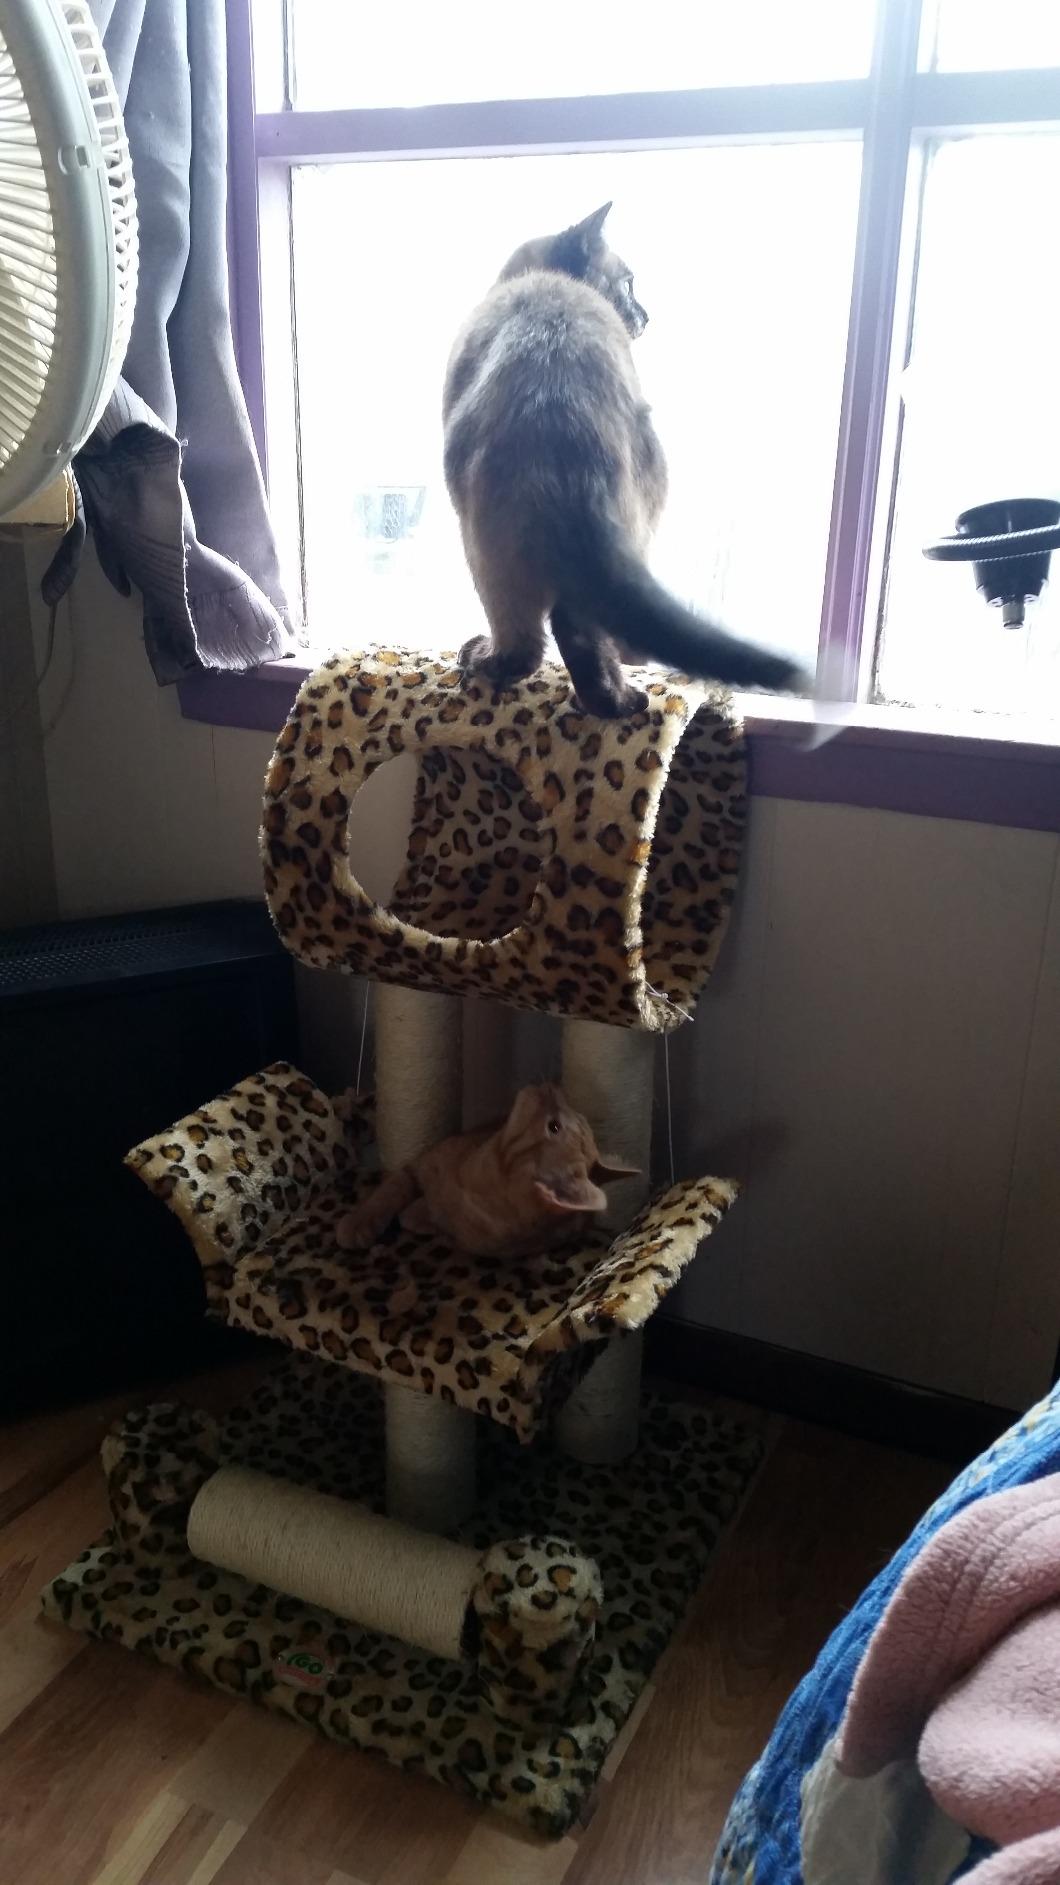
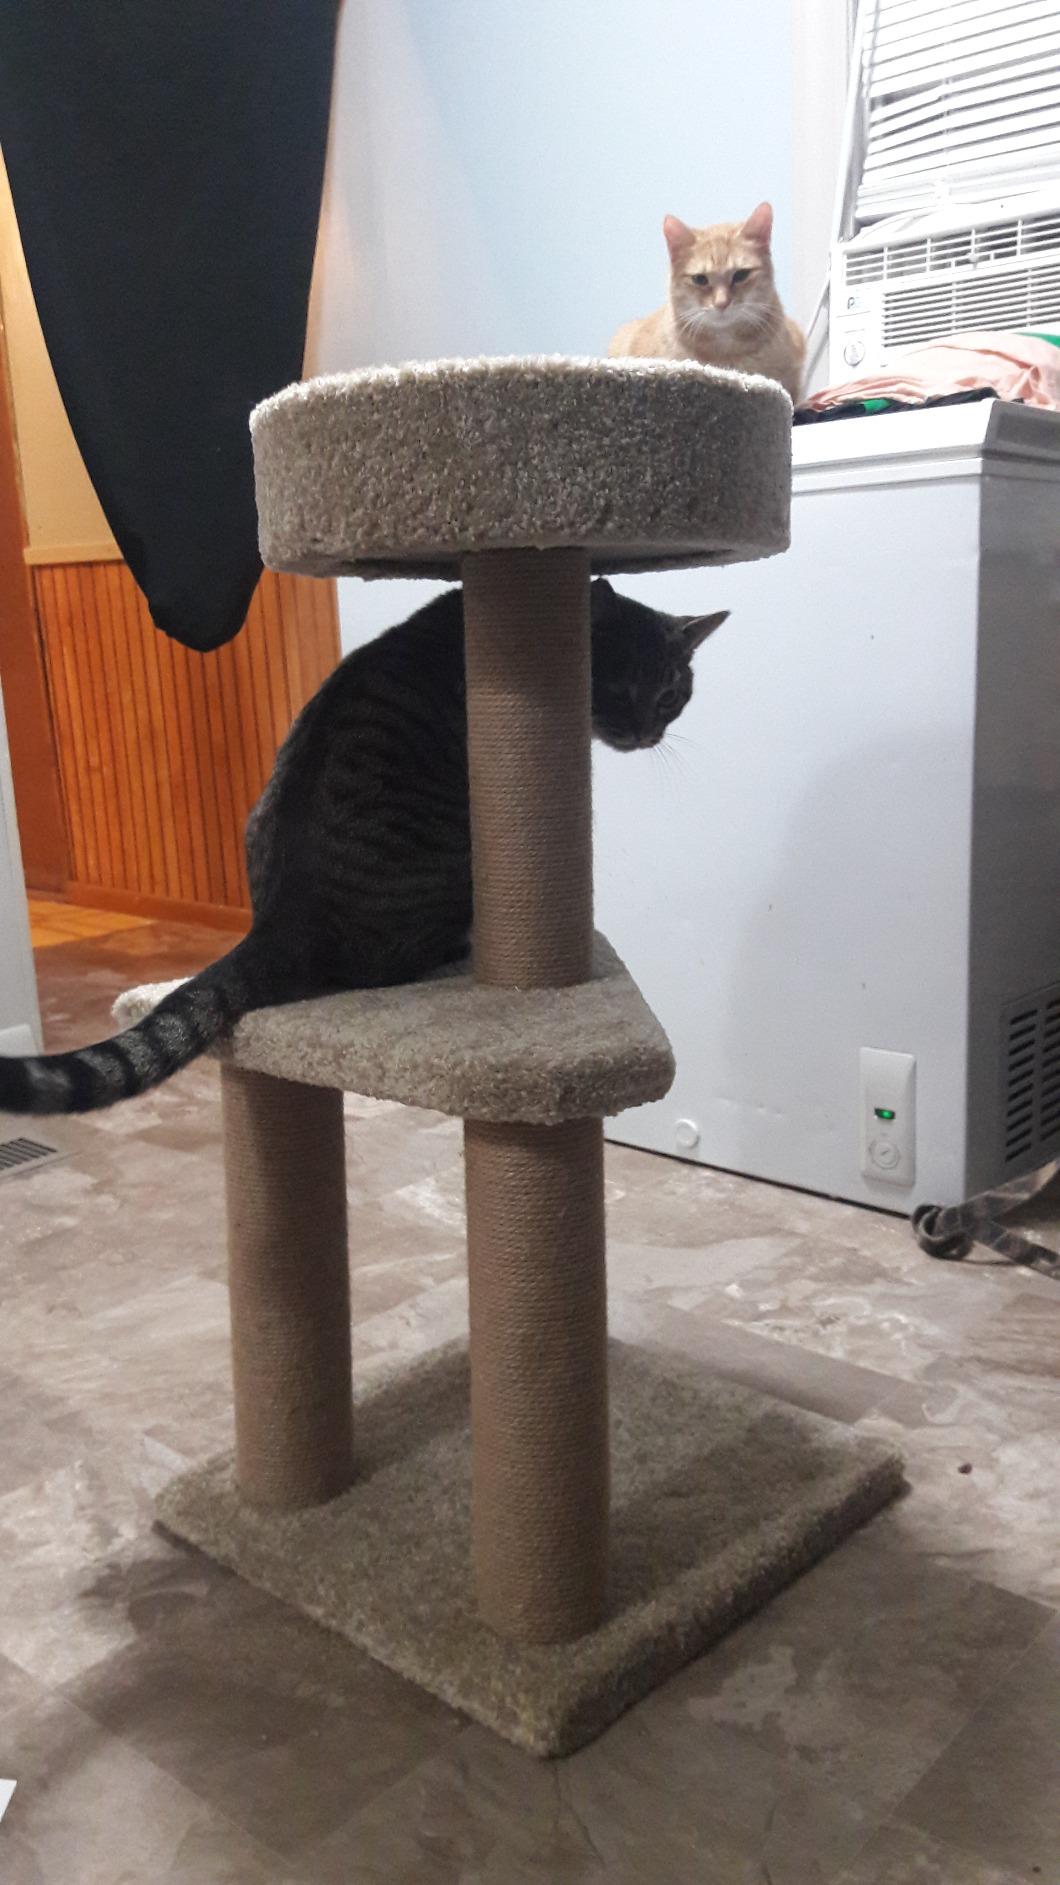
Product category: items_cat tree
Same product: no